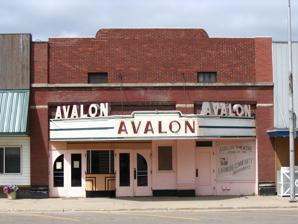
Building: Avalon Theater (Larimore, North Dakota)
Country: United States of America
Year built: 1938
United States historic place Avalon Theater U.S. National Register of Historic Places Show map of North Dakota Show map of the United States Location 210 Towner Ave., Larimore, North Dakota Coordinates 47°54′19″N 97°37′25″W / 47.90528°N 97.62361°W / 47.90528; -97.62361 Area less than 1 acre (0.40 ha) Built 1938 Architect Jensted, Emil; Tingum, David, Sr. Architectural style Art Deco NRHP reference No. 90002191 Added to NRHP February 4, 1991 The Avalon Theater is a Historic Art Deco style Movie theater located in the commercial district of Larimore, North Dakota , United States.  Built in 1938 as a 350-seat theater, the Avalon's most significant feature is its Art Deco detailing, especially the marquee, box office, and entry doors and continuing with simple Art Deco geometry motifs in the interior, all of which has survived.  The building is constructed of brick with a parabolic poured concrete floor in the seating area to ensure a good view for all.  The building still functions as a movie theater, with its original projectors, and also is home to local live theater groups. The Avalon Theater is historically significant as a rare example of Art Deco theaters built during the Great Depression .  It is part of a vanishing genre of small town movie houses, and is the only remaining Art Deco building in Larimore. The Avalon Theater played Broadway Serenade on its opening night, April 28, 1939. History The site of the Avalon Theatre was originally occupied by the Arnold Block, a two-story 75 by 100 ft. brick building with cut stone trimmings. Horace F. Arnold commissioned architect Joseph Bell DeRemer to design the building and it was completed in 1905. The Arnold block was destroyed by fire in 1938. The Avalon Theatre and an adjoining store were built in the shell of the building's remains which was given several architectural updates but retained some of the 1905 building's elements. References